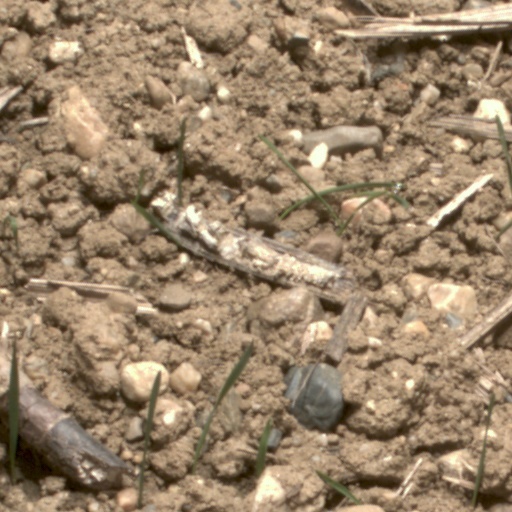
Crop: wheat